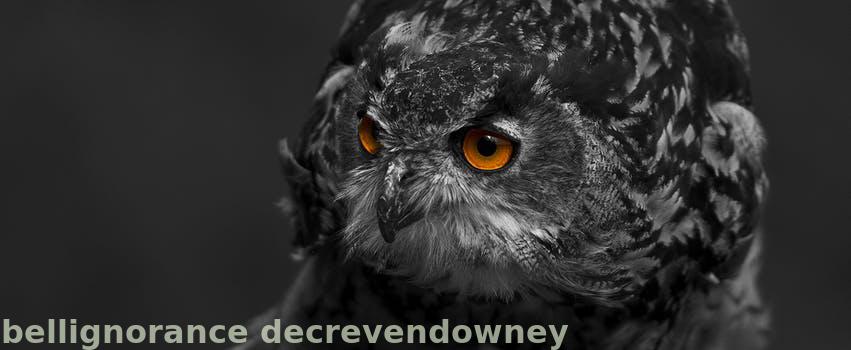
Label: Watermark